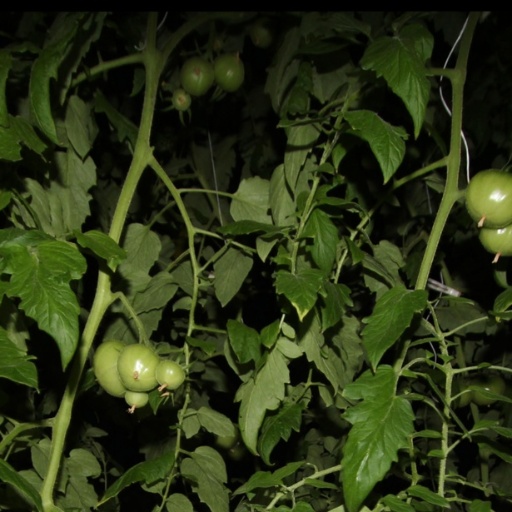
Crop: tomato